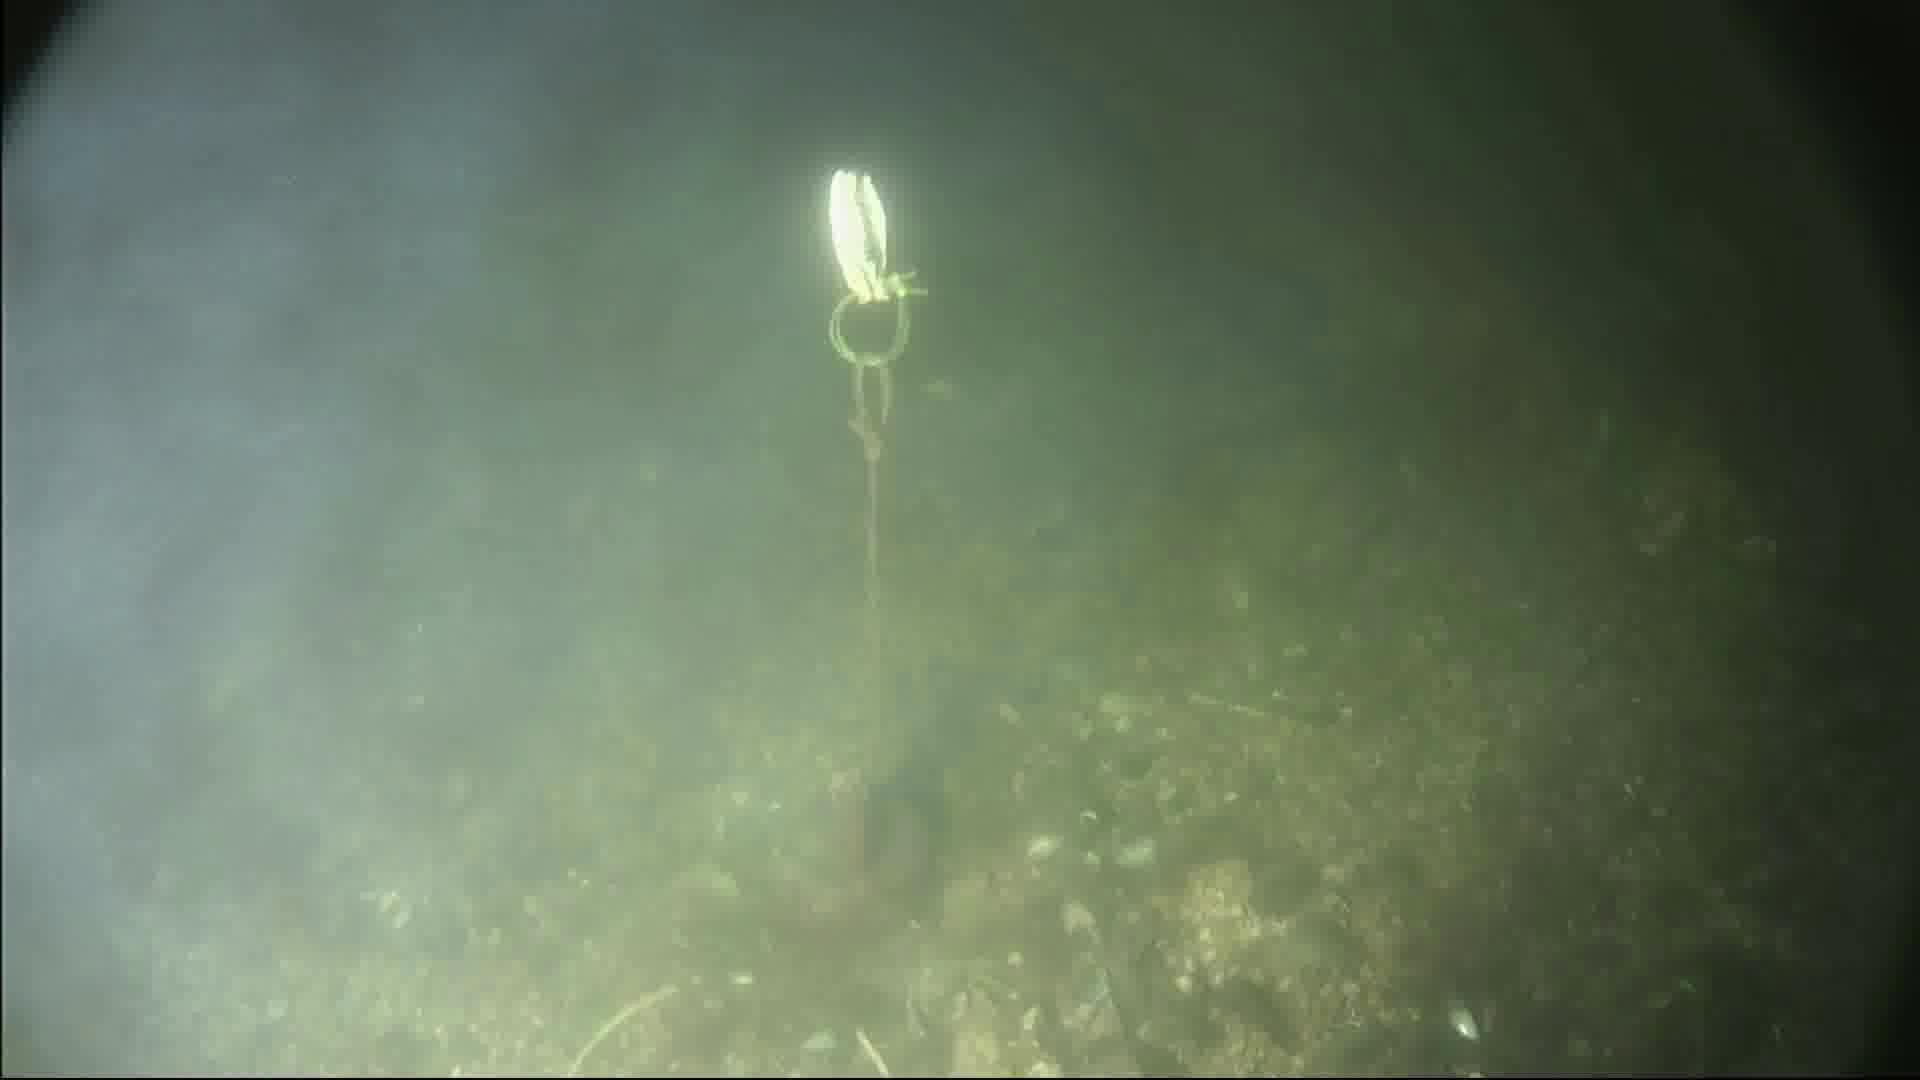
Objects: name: crab